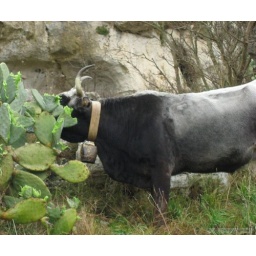
While eating the cactus plant of the prickly pear, the sound of cowbell echos in the Gravina di Matera.